Anna Hedenmo

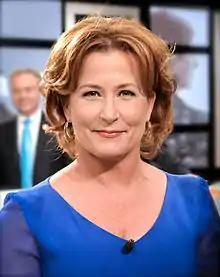
Hedenmo in 2014

Anna Birgitta Hedenmo (born 21 March 1961) is a Swedish journalist and television presenter who has worked for SVT since 1993. She is best known as the presenter of "Agenda", and the interview show "Min sanning" (My truth) where she interviewed people who got to tell their truth. She has also been a news reader for "Rapport" and "Aktuellt".